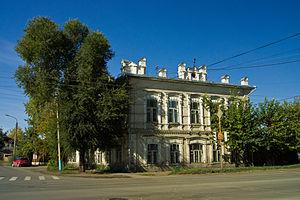
Minoussinsk est une ville du kraï de Krasnoïarsk en Russie, et le chef-lieu administratif du raïon de Minoussinsk. C'est l’une des villes les plus anciennes de Sibérie orientale. Sa population s'élevait à 69 263 habitants en 2013.